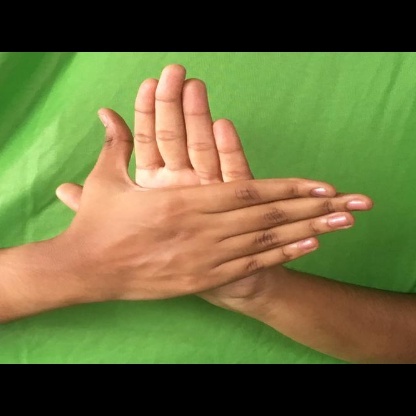
Mudra: Chakra